Lucky Star (2013 film)

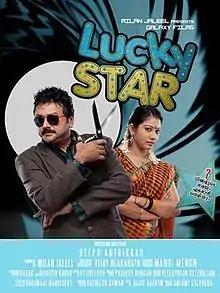
Theatrical Poster

Lucky Star is a 2013 Malayalam comedy-drama film written and directed by Deepu Anthikkad in his directorial debut. The film stars Jayaram and Mukesh alongside Rachana Narayanankutty, who debuts in cinema. The film is about how a child brings a sea of change in the life of his surrogate parents. "Lucky Star" released on 8 March 2013.